The Burning Maze

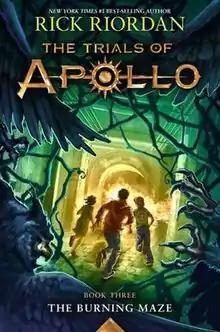
U.S. cover of first edition.

The Burning Maze is an American fantasy novel based on Greek and Roman mythology written by American author Rick Riordan. It was published on May 1, 2018, and is the third book in "The Trials of Apollo" series, the second spin-off of the "Percy Jackson & the Olympians" series.